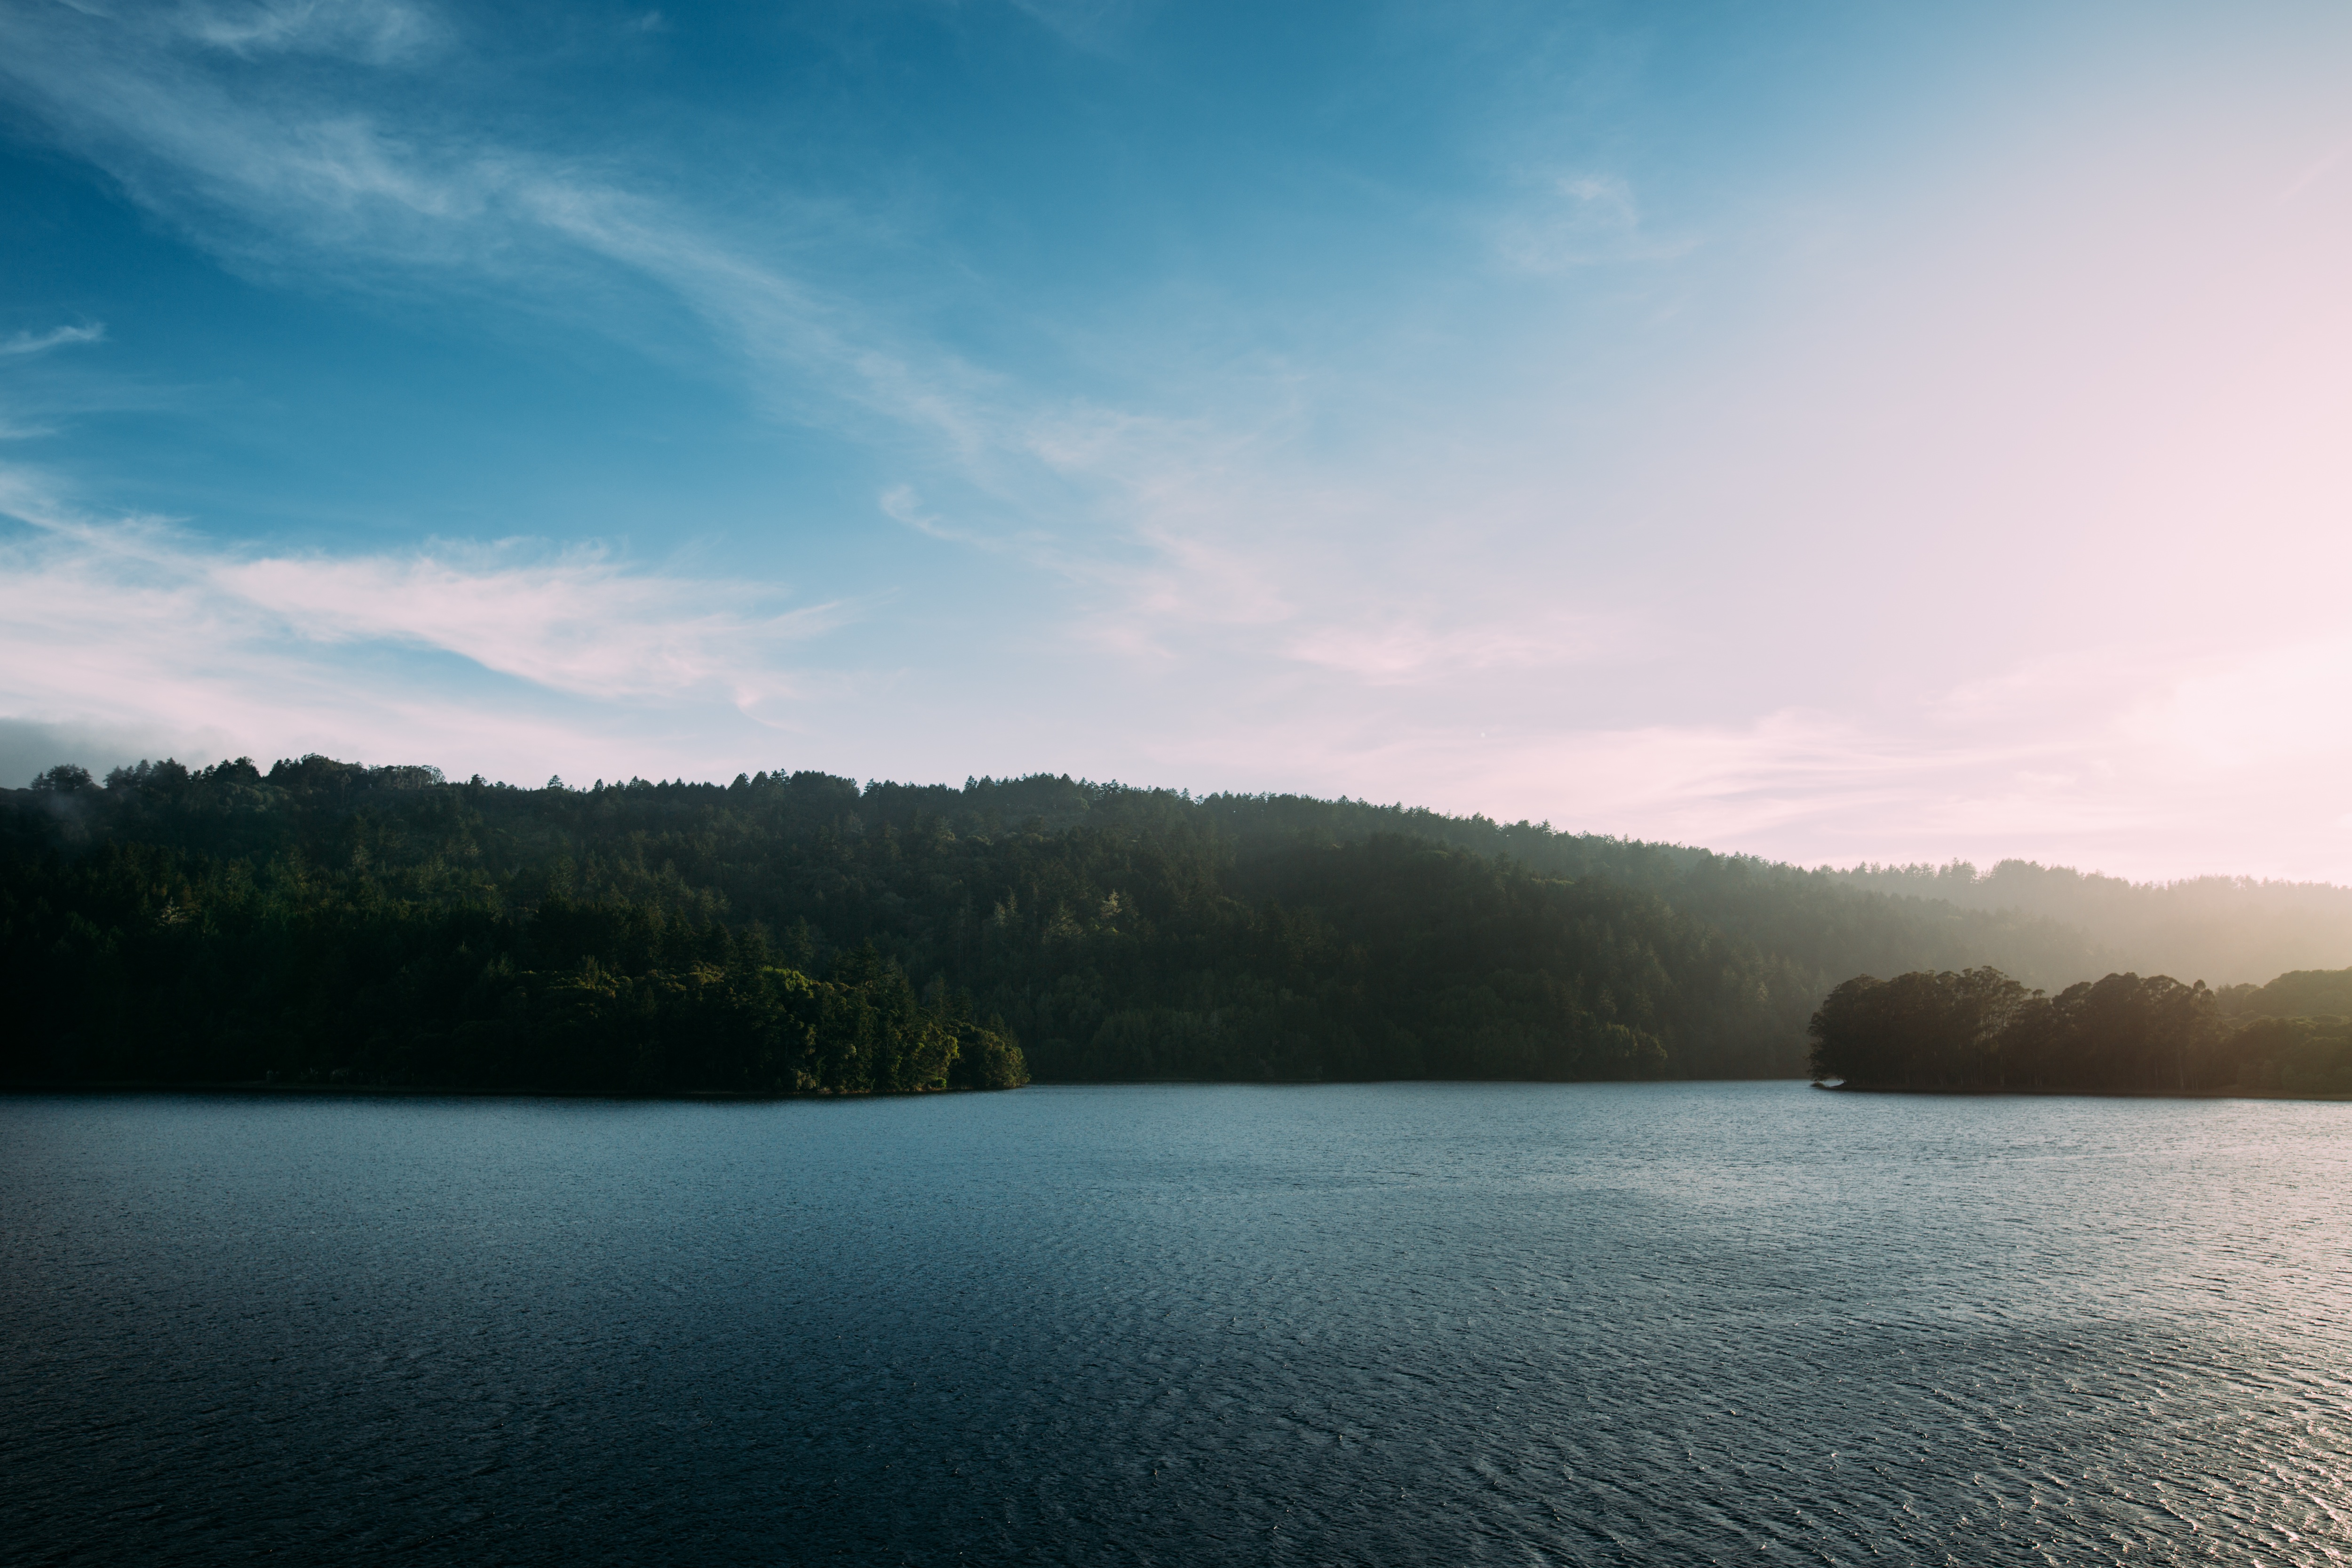
landscape, sea, water, nature, horizon, mountain, cloud, sky, sunrise, sunset, mist, sunlight, morning, lake, dawn, river, dusk, evening, reflection, reservoir, body of water, loch, atmospheric phenomenon